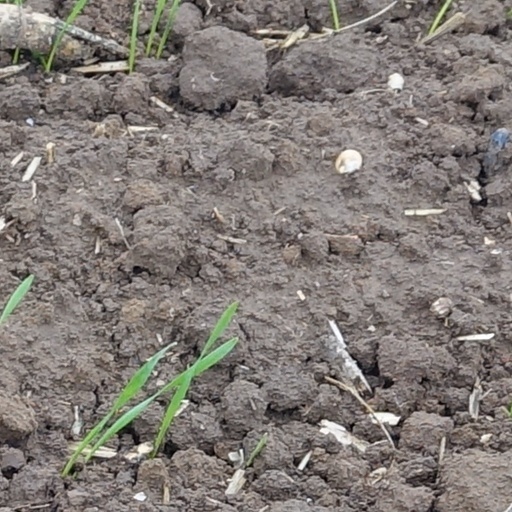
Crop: wheat